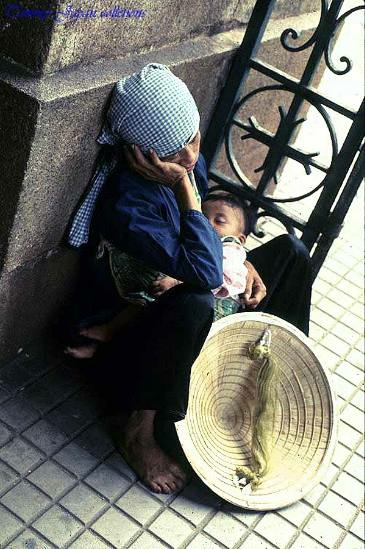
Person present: Yes